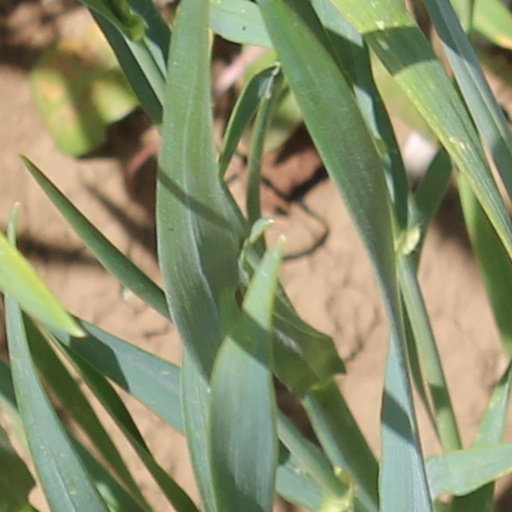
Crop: wheat